Jay Estate

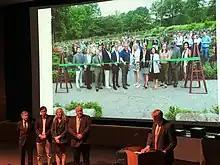
JHC Team Receives 2022 NY State Historic Preservation Award from NY State Parks Commissioner Erik Kullesid

In 1993, the Jay Estate and surrounding properties were further elevated in stature and included in a National Historic Landmark District by the National Park Service. In keeping with this distinction, preservation of the Jay Estate adheres to standards set by the Department of the Interior. In 1997, New York State Parks purchased a 90% interest in the remaining 21.5 acres to become tenants in common with Westchester County.